United States House Select Committee on Benghazi

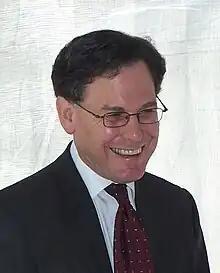
Clinton Foundation & Media Matters advisor Sidney Blumenthal

During Blumenthal's deposition, it was also ascertained by the Committee that, at the time he sent the emails to Clinton, Blumenthal was being paid an $320,000 annually by the Clinton Foundation, and was being paid $200,000 a year by David Brock. Although those payments did not necessarily create a conflict of interest for Blumenthal or for Clinton—Blumenthal's financial relationships with Brock's liberal advocacy and media groups, and with the Clinton Foundation and Secretary Clinton, then became a major focus of further questioning by the Committee. Members expressed concerns that his work with Brock's liberal advocacy and media groups, and the financial interests he held at the time in several contract proposals under consideration for Benghazi, may have presented problems when he was simultaneously sending political and messaging guidance to Clinton. During the deposition, Blumenthal testified that he had received the intelligence from a business contact and was not being paid to pass it along to Clinton.